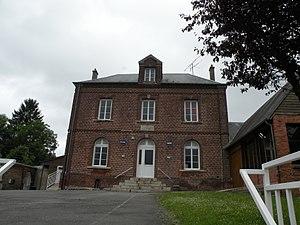
Glatigny est une commune française située dans le département de l'Oise en région Hauts-de-France.